Muriel Chase

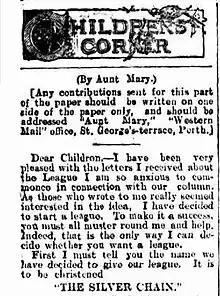
Aunt Mary's Children Corner (by Muriel Chase) 3 June 1905

It was at the invitation of John Winthrop Hackett that Chase became "Aunt Mary" on his Western Mail newspaper. Chase first proposed the idea of silver chain in "Aunt Mary's Children's Corner" in the Western Mail on 3 June 1905. She suggested that her "nieces and nephews" made "silver links" of service to help poorer children in Western Australia. The children paid an annual subscription of a shilling and this funded Christmas presents that year. The idea expanded and it was soon funding its first District Nurse. The first nurse was briefly Sister Copley before Sister Frances Cherry replaced her. Sister Cherry was to help the service and was employed until her death in 1941.